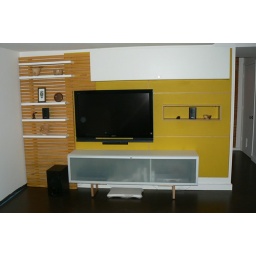
Floating wall, with wiring ran behind, and all home theater pieces in the lower frosted cabinet.